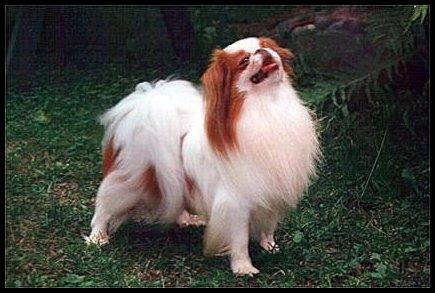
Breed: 249-n000106-Japanese_spaniel